First Glasgow

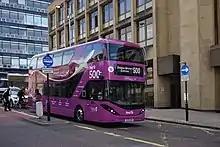
Airport Express Alexander Dennis Enviro400 City in 2019

First Glasgow mainly run services in Greater Glasgow and Lanarkshire areas of Strathclyde. However, some services also run outside of these areas. It was one of the first bus operators to introduce an "overground", a colour-coded set of bus routes with route branding on the bus exteriors and timetables. As of 2006, route branding has been removed from buses but remained on timetables until mid 2008.